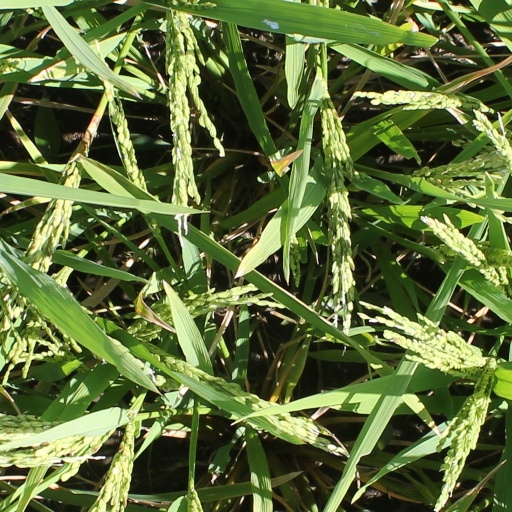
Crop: rice